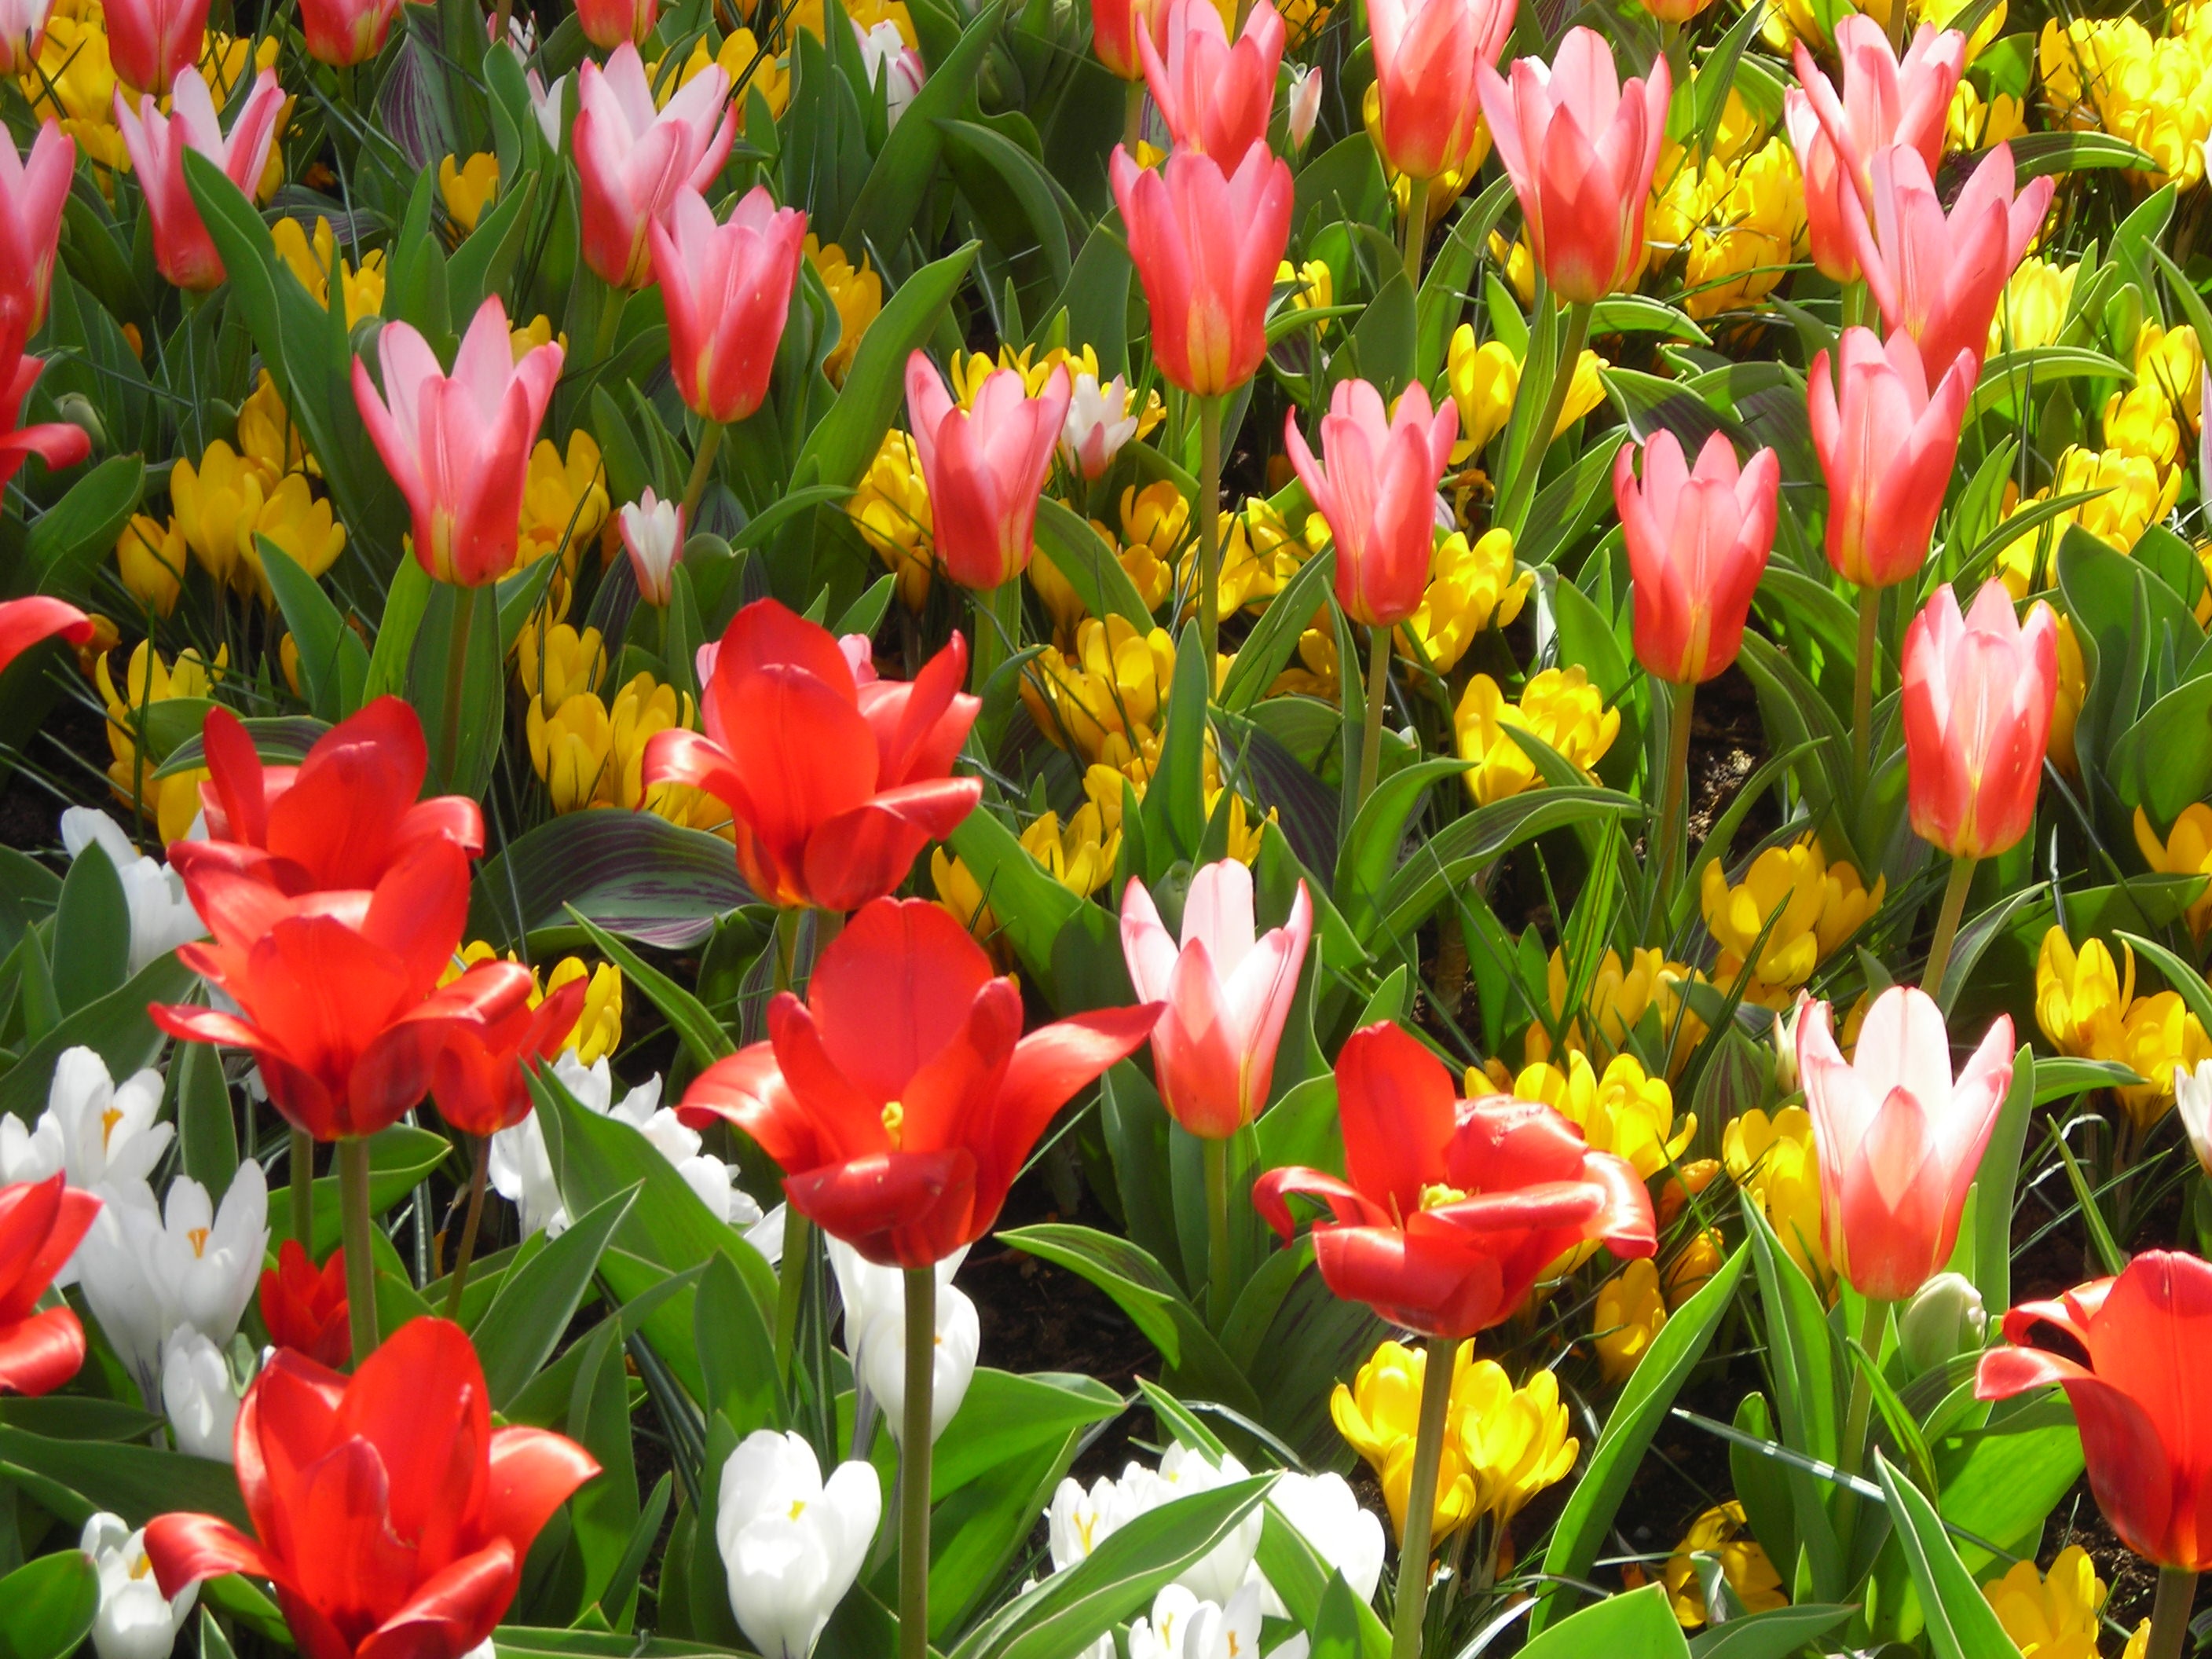
plant, white, flower, petal, bloom, tulip, red, colorful, yellow, flowers, tulips, crocus, spring awakening, fr hlingsanfang, flowering plant, lily family, land plant